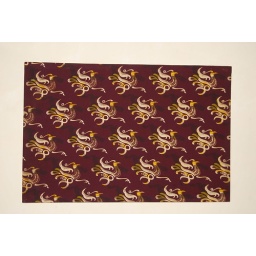
wall hanging in sipi river lodge